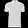
Label: T - shirt / top